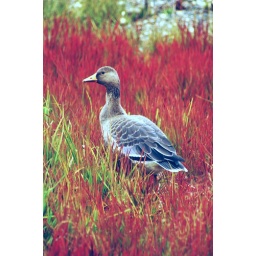
Goose standing in colourful grass